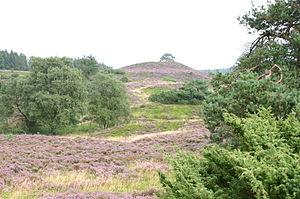
Ø ou Ø Bakker est un lieu-dit dans la péninsule du Jutland au Danemark, délimité par un morceau de terrain surélevé dans la vallée de Nørreå. Ø est situé à une vingtaine de kilomètres à l'ouest de la ville de Viborg, à proximité du village de Øby. Ce toponyme est célèbre parmi les lexicographes pour la brièveté extrême de son nom ; la seule lettre Ø.